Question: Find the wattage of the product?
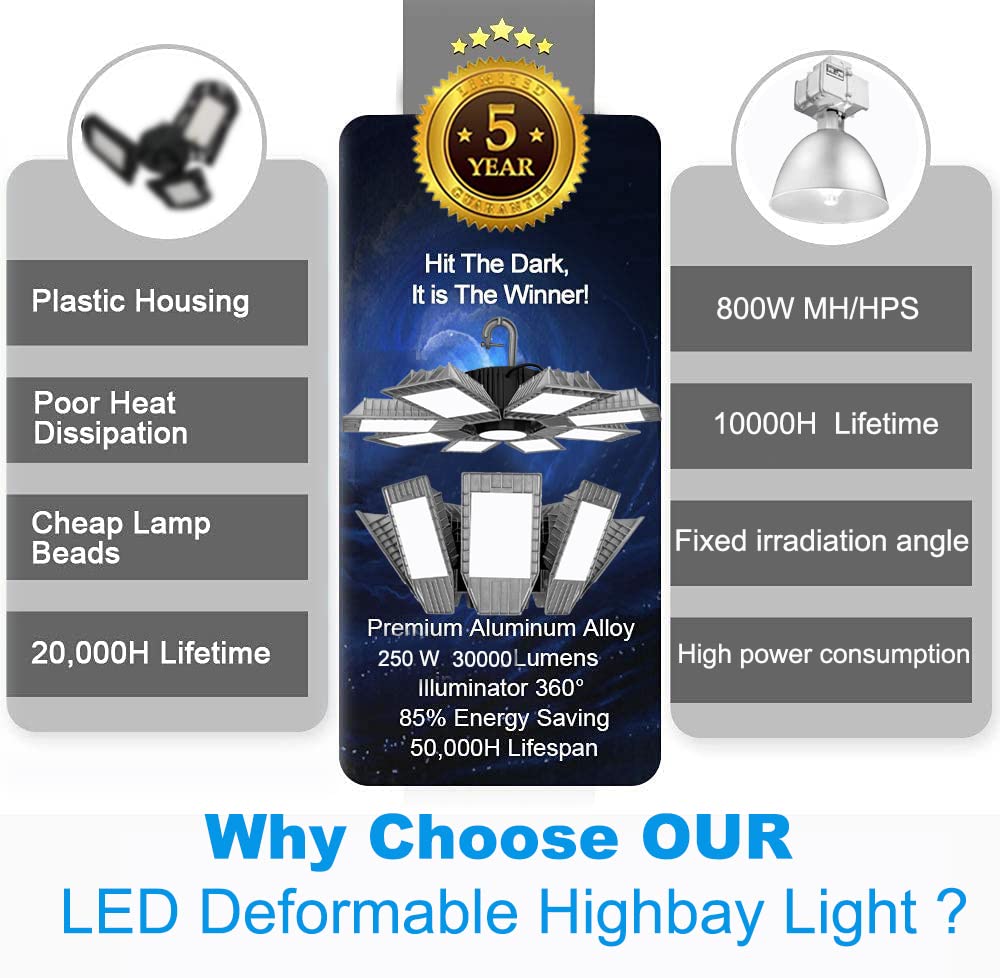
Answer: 250.0 watt